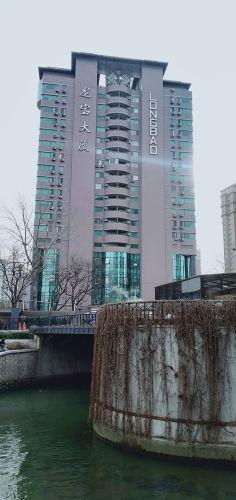
地标名称：龙宝大厦
所在城市：北京市·朝阳区